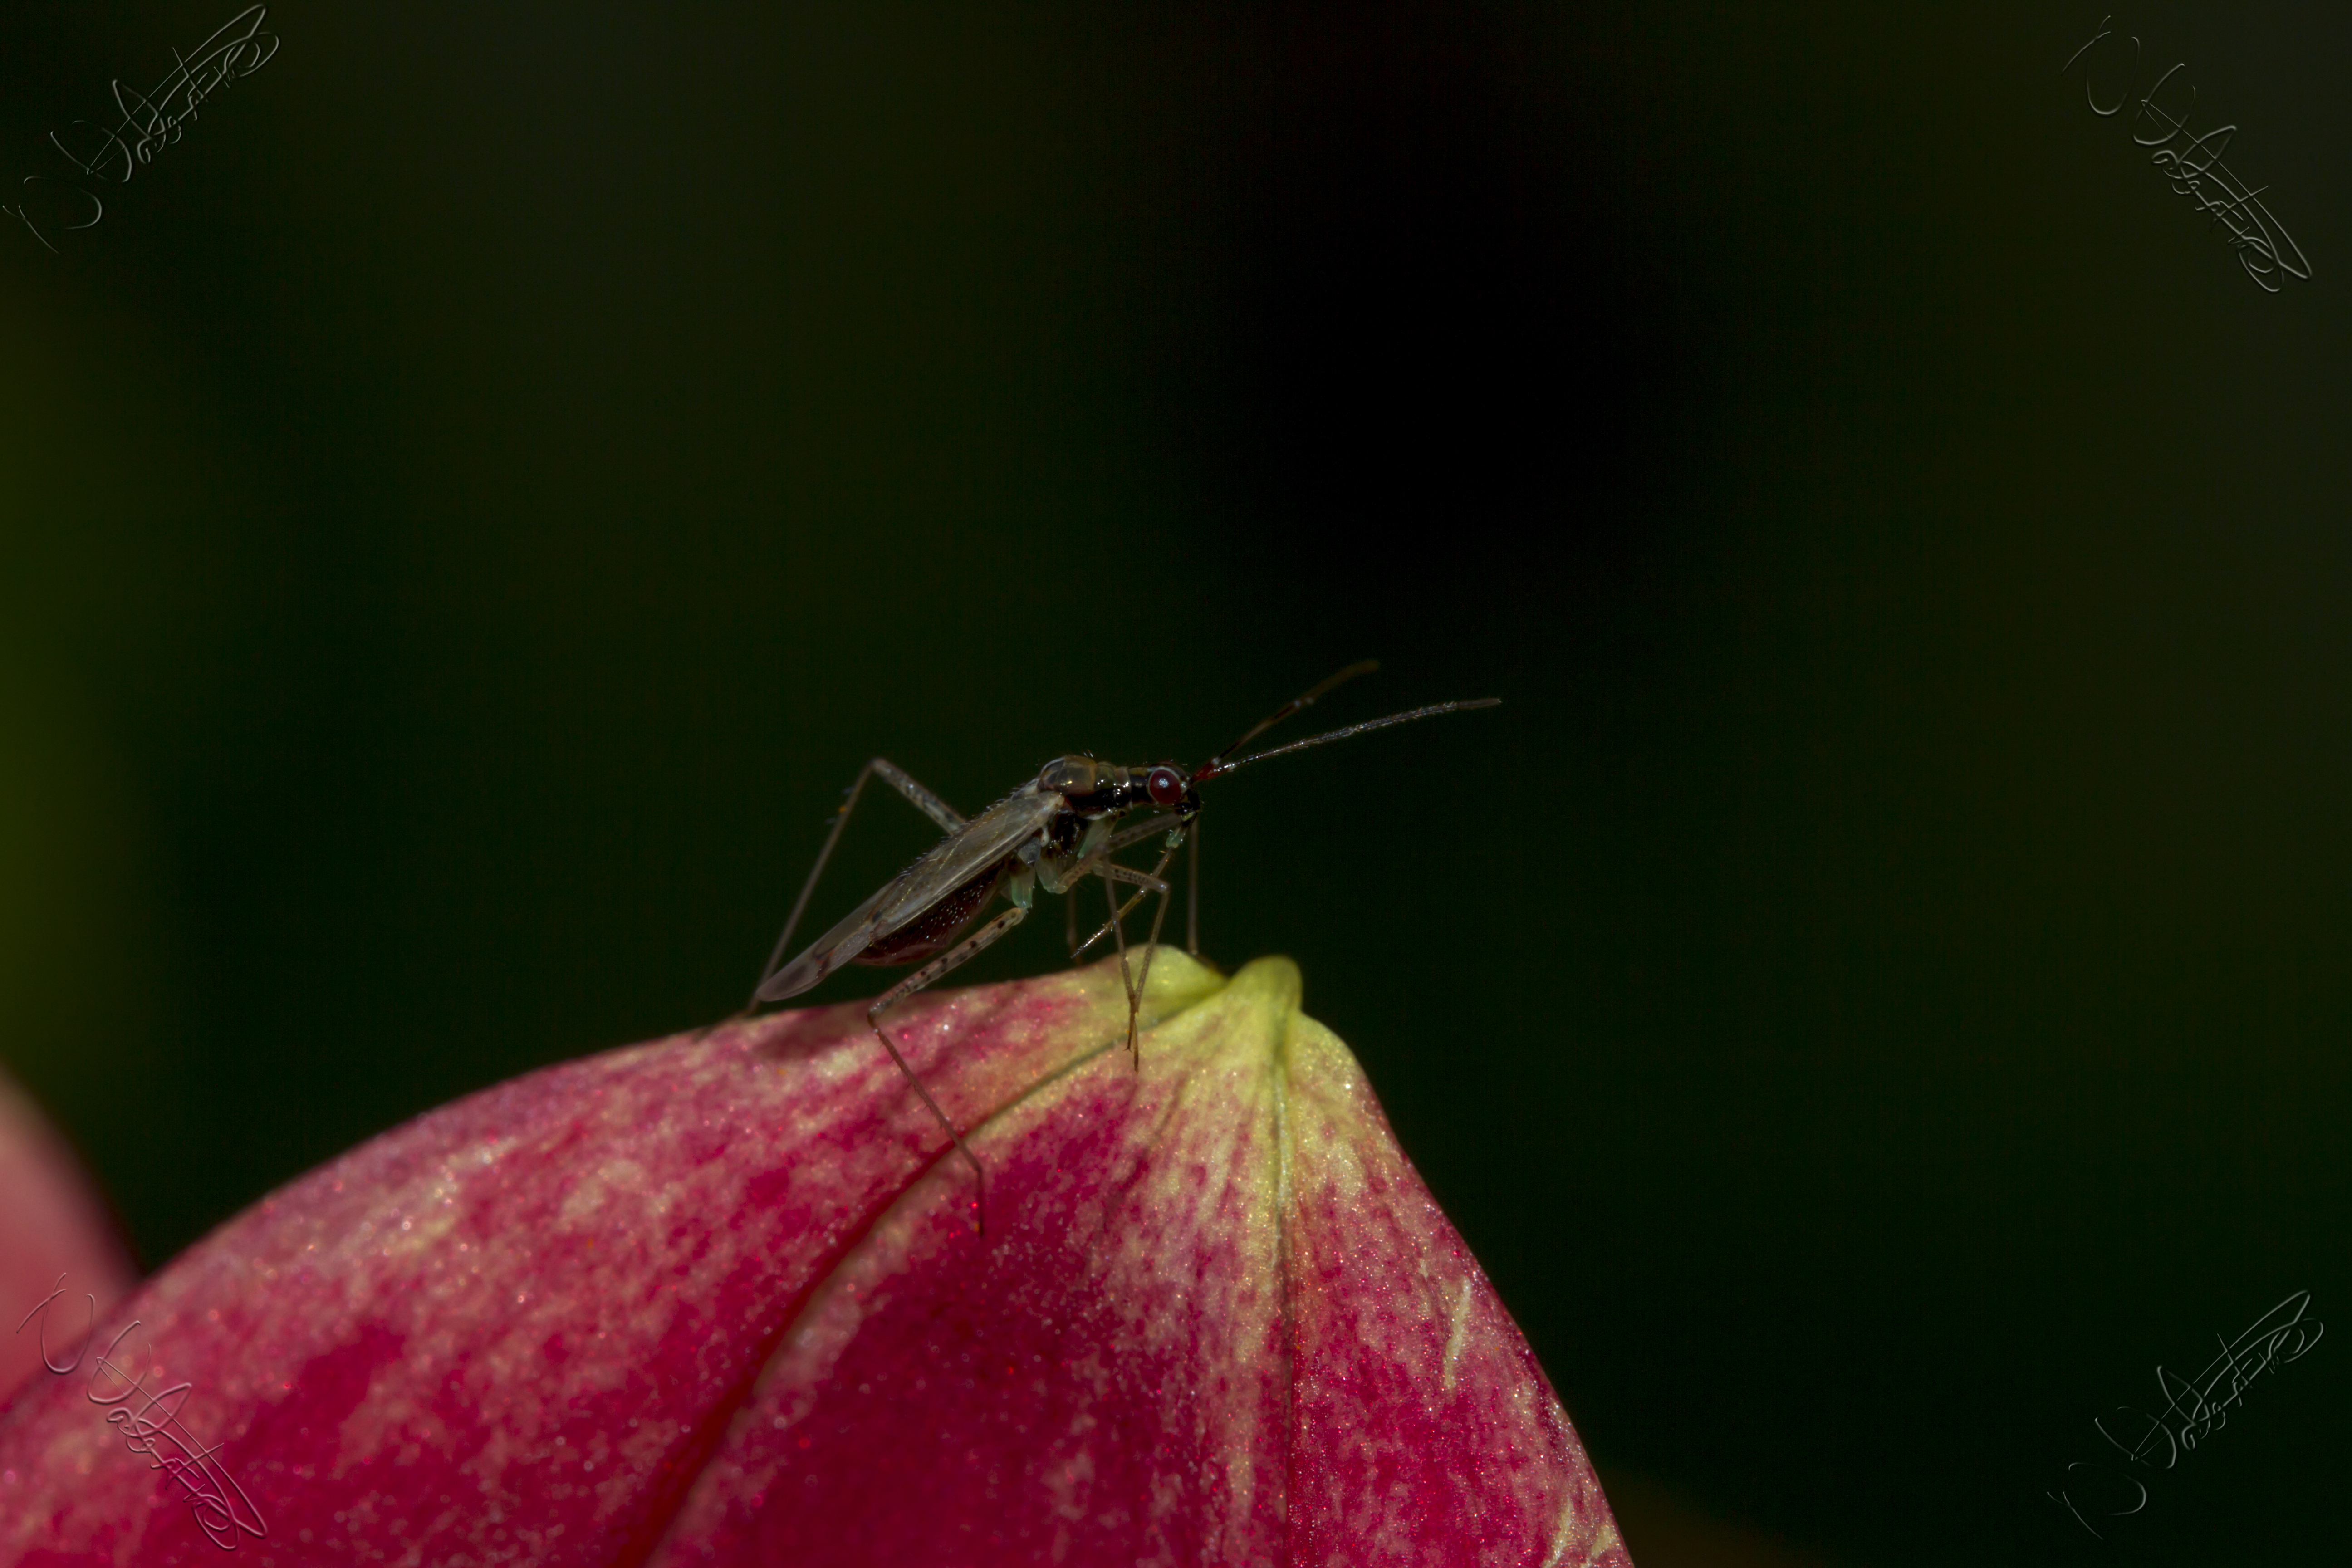
nature, photography, leaf, flower, petal, green, red, insect, macro, canon, garden, fauna, invertebrate, close up, outdoors, uk, 7d, nikkvalentine, peterborough, macro photography, arthropod, dicyphusepilobii, plant stem